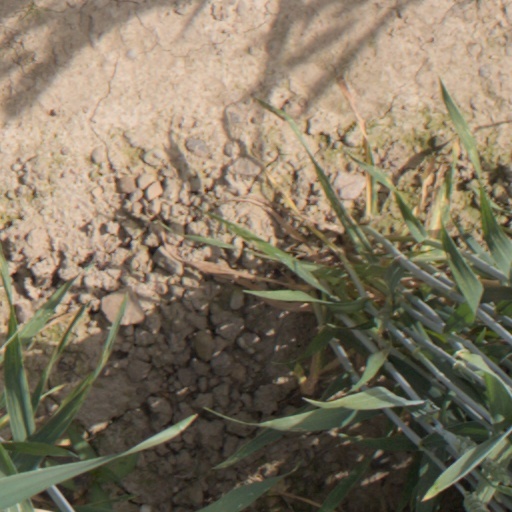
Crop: wheat